Insomnia Lover

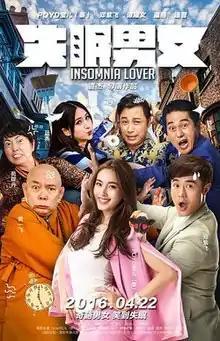
Poster

Insomnia Lover is a 2016 Chinese romantic comedy film directed by Yuan Jie and starring Treechada Petcharat, Deng Zifeng, Patrick Tam, Lan Yan and Teddy Lin. It was produced by Shenzhen Haiyuan Mengxiang Media and distributed by Beijing Lanjing Shengshi Media which released it in China on April 22, 2016.